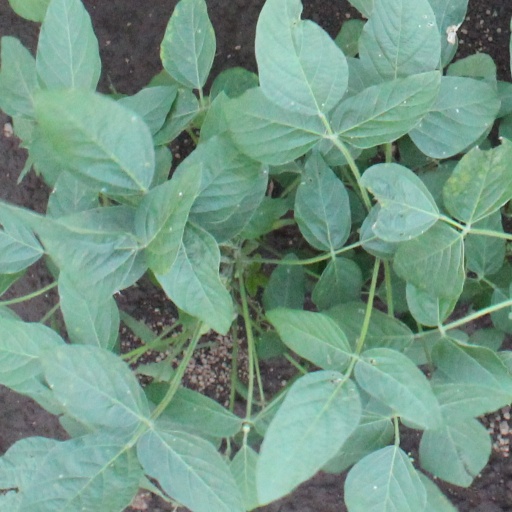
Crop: soybean